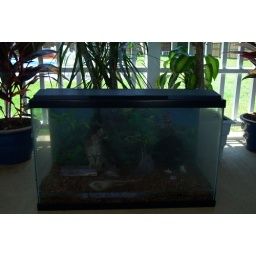
Some of the baby cats playing around in an empty fish tank